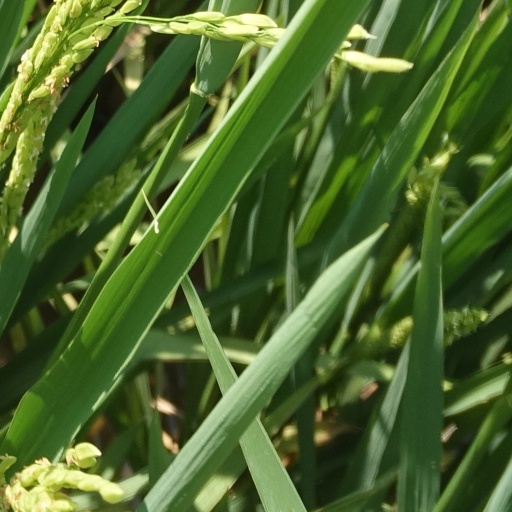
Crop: rice